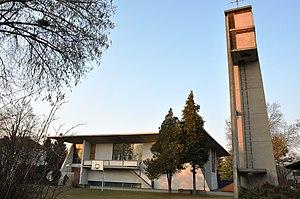
Wagna est une commune autrichienne du district de Leibnitz en Styrie, située à la confluence des rivières Sulm et Mur près de Leibnitz. Ses origines remontent à sa fondation par l'empereur romain Vespasien en 70, sous le nom de la colonie de Flavia Solva, mais le site est peut-être occupé dès la période celtique du Hallstatt.